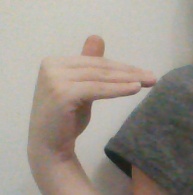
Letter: khaa